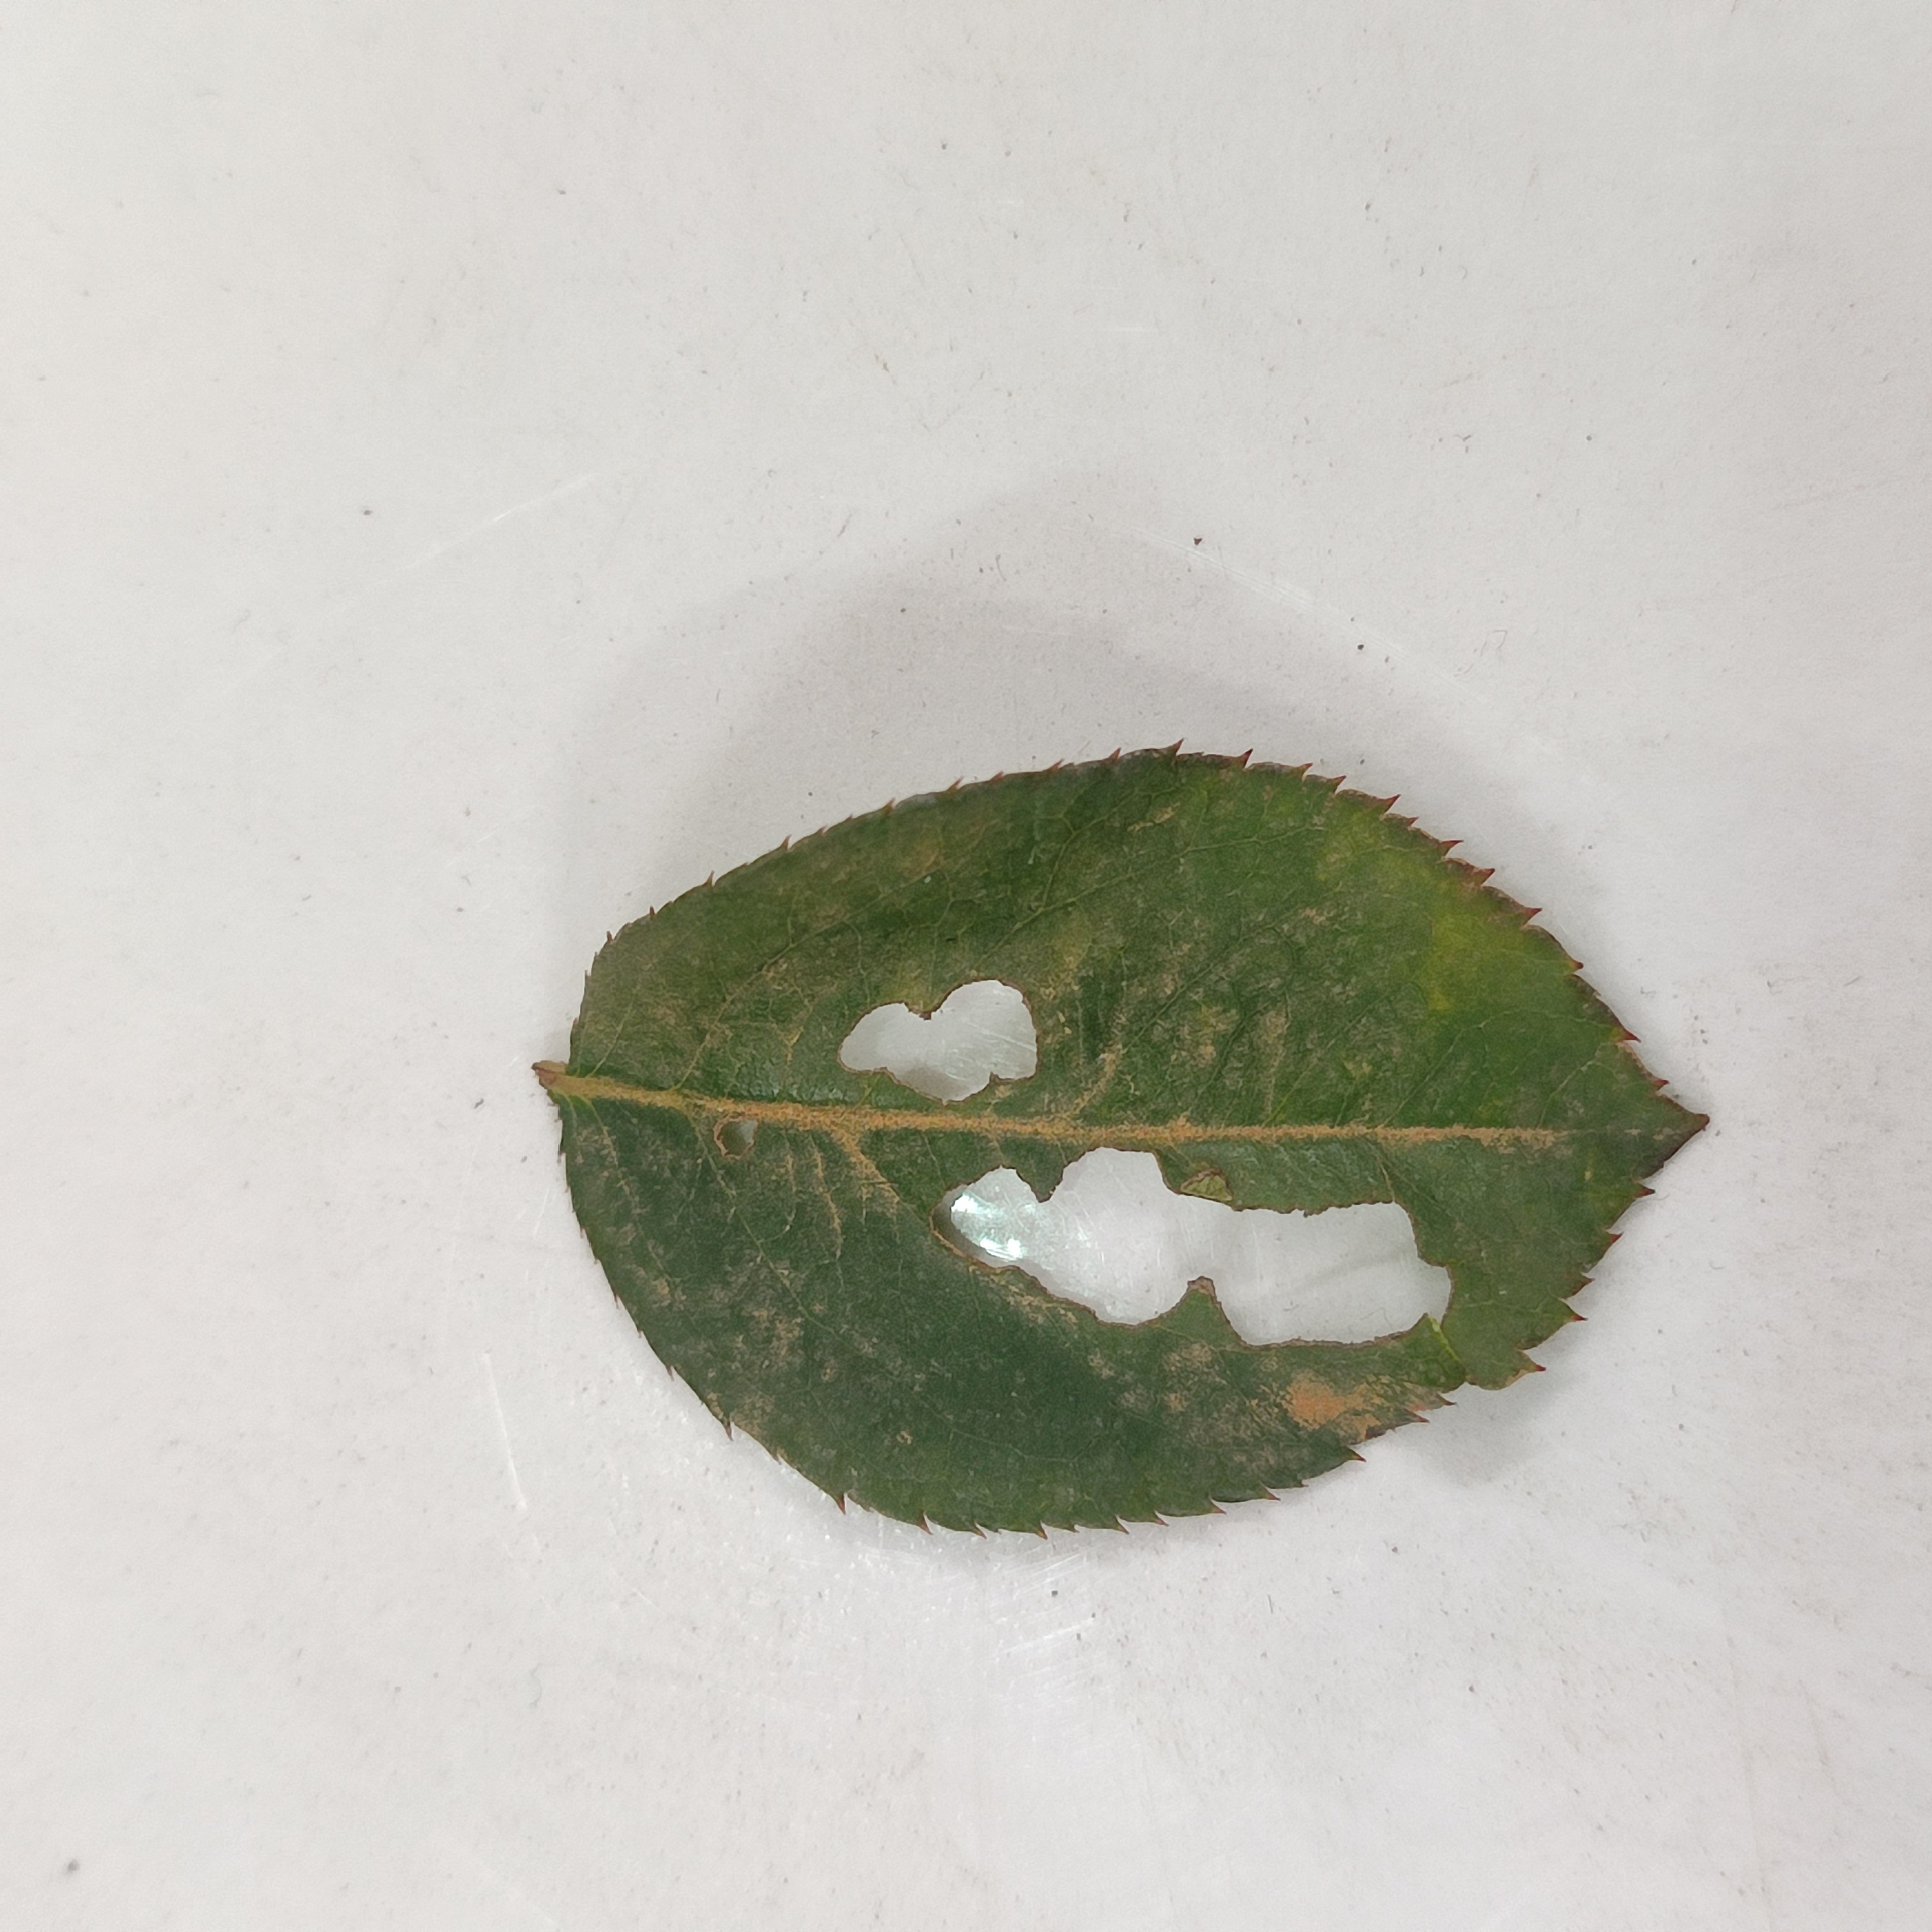
Label: Insect Hole